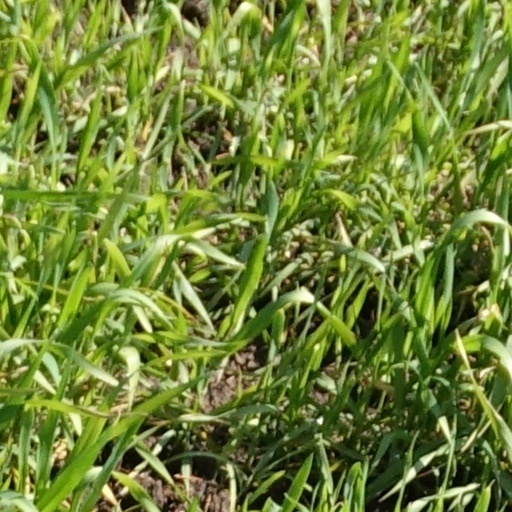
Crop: wheat